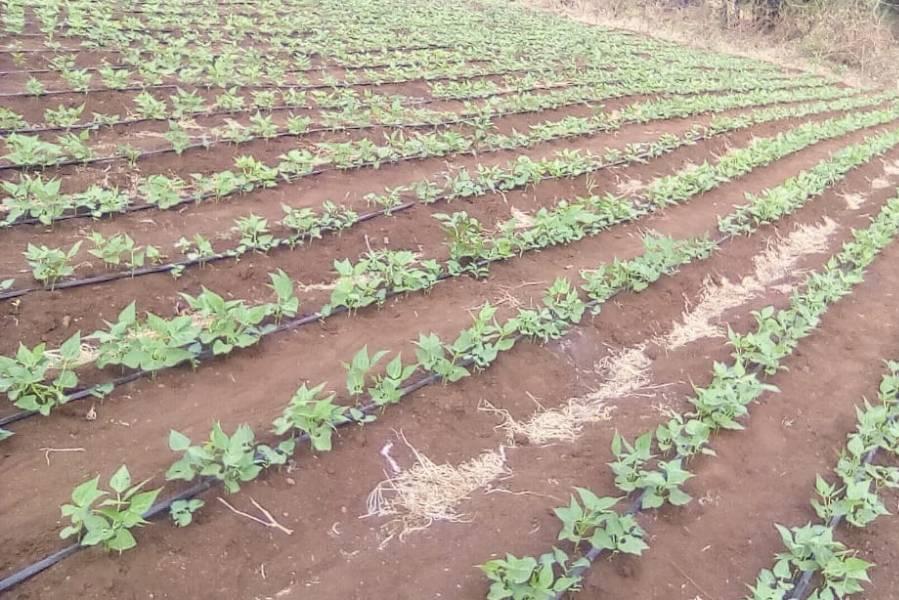
Hili ni shamba lenye mimea midogo iliyopandwa kwa safu na kuna mfumo wa umwagiliaji wa matone ukitumika.
Mfumo huu wa umwagiliaji unatumia mabomba meusi yaliyolala chini karibu na mimea, yakipeleka maji moja kwa moja kwenye mizizi ya mimea kwa ufanisi.
Hii husaidia kuokoa maji na kuhakikisha mimea inapata maji ya kutosha.